Hated in the Nation

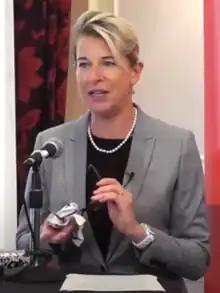
Katie Hopkins, a British political commentator who was compared to the character Jo Powers

"Hated in the Nation" is a police procedural and a work of detective fiction. Zack Handlen, writing for "The A.V. Club", found that it "follows the standard beats of the cop series practically to the letter". Because of its length and tone, "Collider"s Adam Chitwood wrote that it "feels very much like a feature film of sorts". The episode was widely compared by critics to the 1990s science-fiction drama series "The X-Files", which used bees as a recurring theme. Emily VanDerWerff of "Vox" wrote that "The X-Files" trope of one detective being a "believer" and their colleague a "skeptic" was adapted to Blue being "tech-savvy" and Karin being a "virtual Luddite". Alex Mullane of "Digital Spy" instead drew comparison to the films "Minority Report" (2002) and "I, Robot" (2004), as each features a detective investigating murder in the context of a science-fiction world.